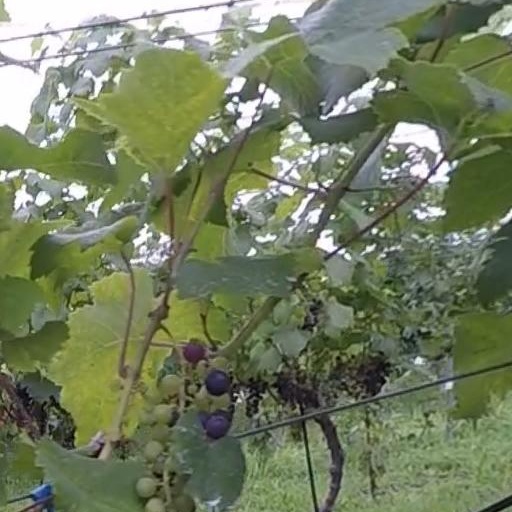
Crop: grape